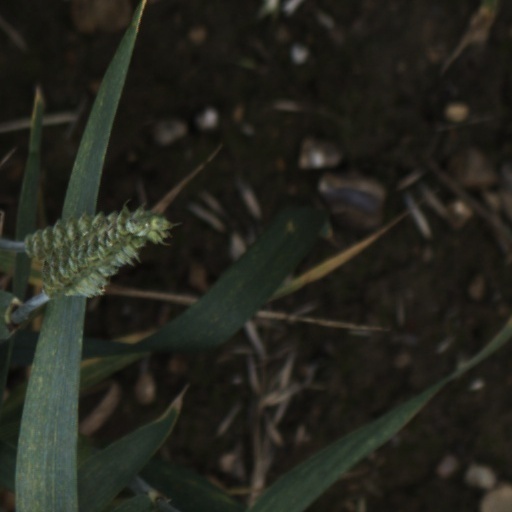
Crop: wheat